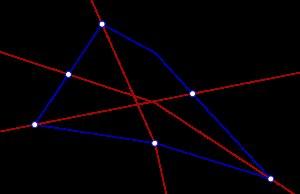
En géométrie d'incidence, le plan de Moulton est un exemple de plan affine pour lequel le théorème de Desargues n'est pas valide. Il est nommé en l'honneur de l'astronome américain Forest Ray Moulton.